Ali Hadi Bara

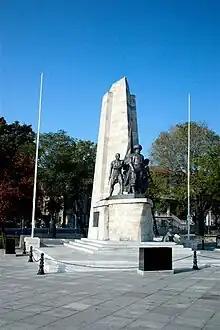
Monument to the famous Ottoman admiral, Barbarossa Hayreddin by Ali Hadi Bara

Ali Hadi Bara was born in Tehran but moved with his family to the Ottoman Empire when he was young. From 1923 to 1927 he studied at the Fine Arts Academy in Istanbul. Following this he went to Paris and studied sculpture with Henri Bouchard and Charles Despiau. In 1930 he returned to Istanbul and the Fine Arts Academy to become an assistant teacher. He visited Paris between 1949 and 1950, after which he ceased to create figural works and instead turned to creating non-figural sculpture. From 1950 until his death in 1971 he worked at the Academy in Istanbul.